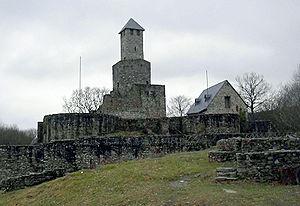
Grimburg est une municipalité de la Verbandsgemeinde Hermeskeil, dans l'arrondissement de Trèves-Sarrebourg, en Rhénanie-Palatinat, dans l'ouest de l'Allemagne.